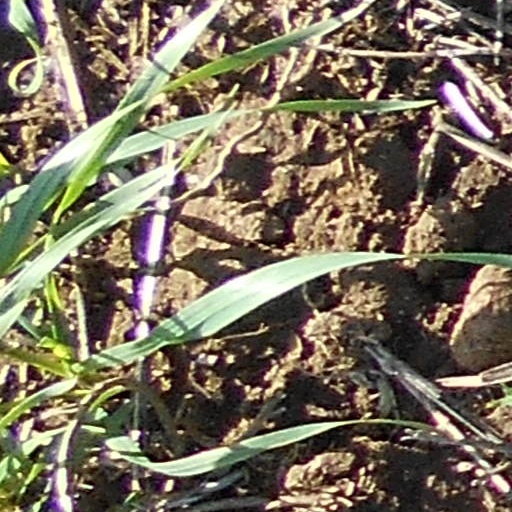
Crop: wheat